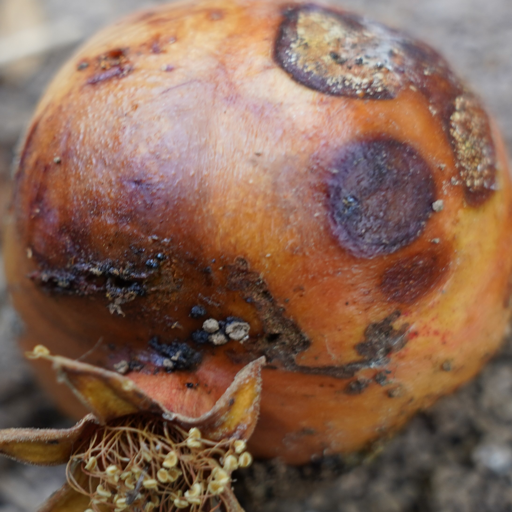
Label: Ectomyelois ceratoniae